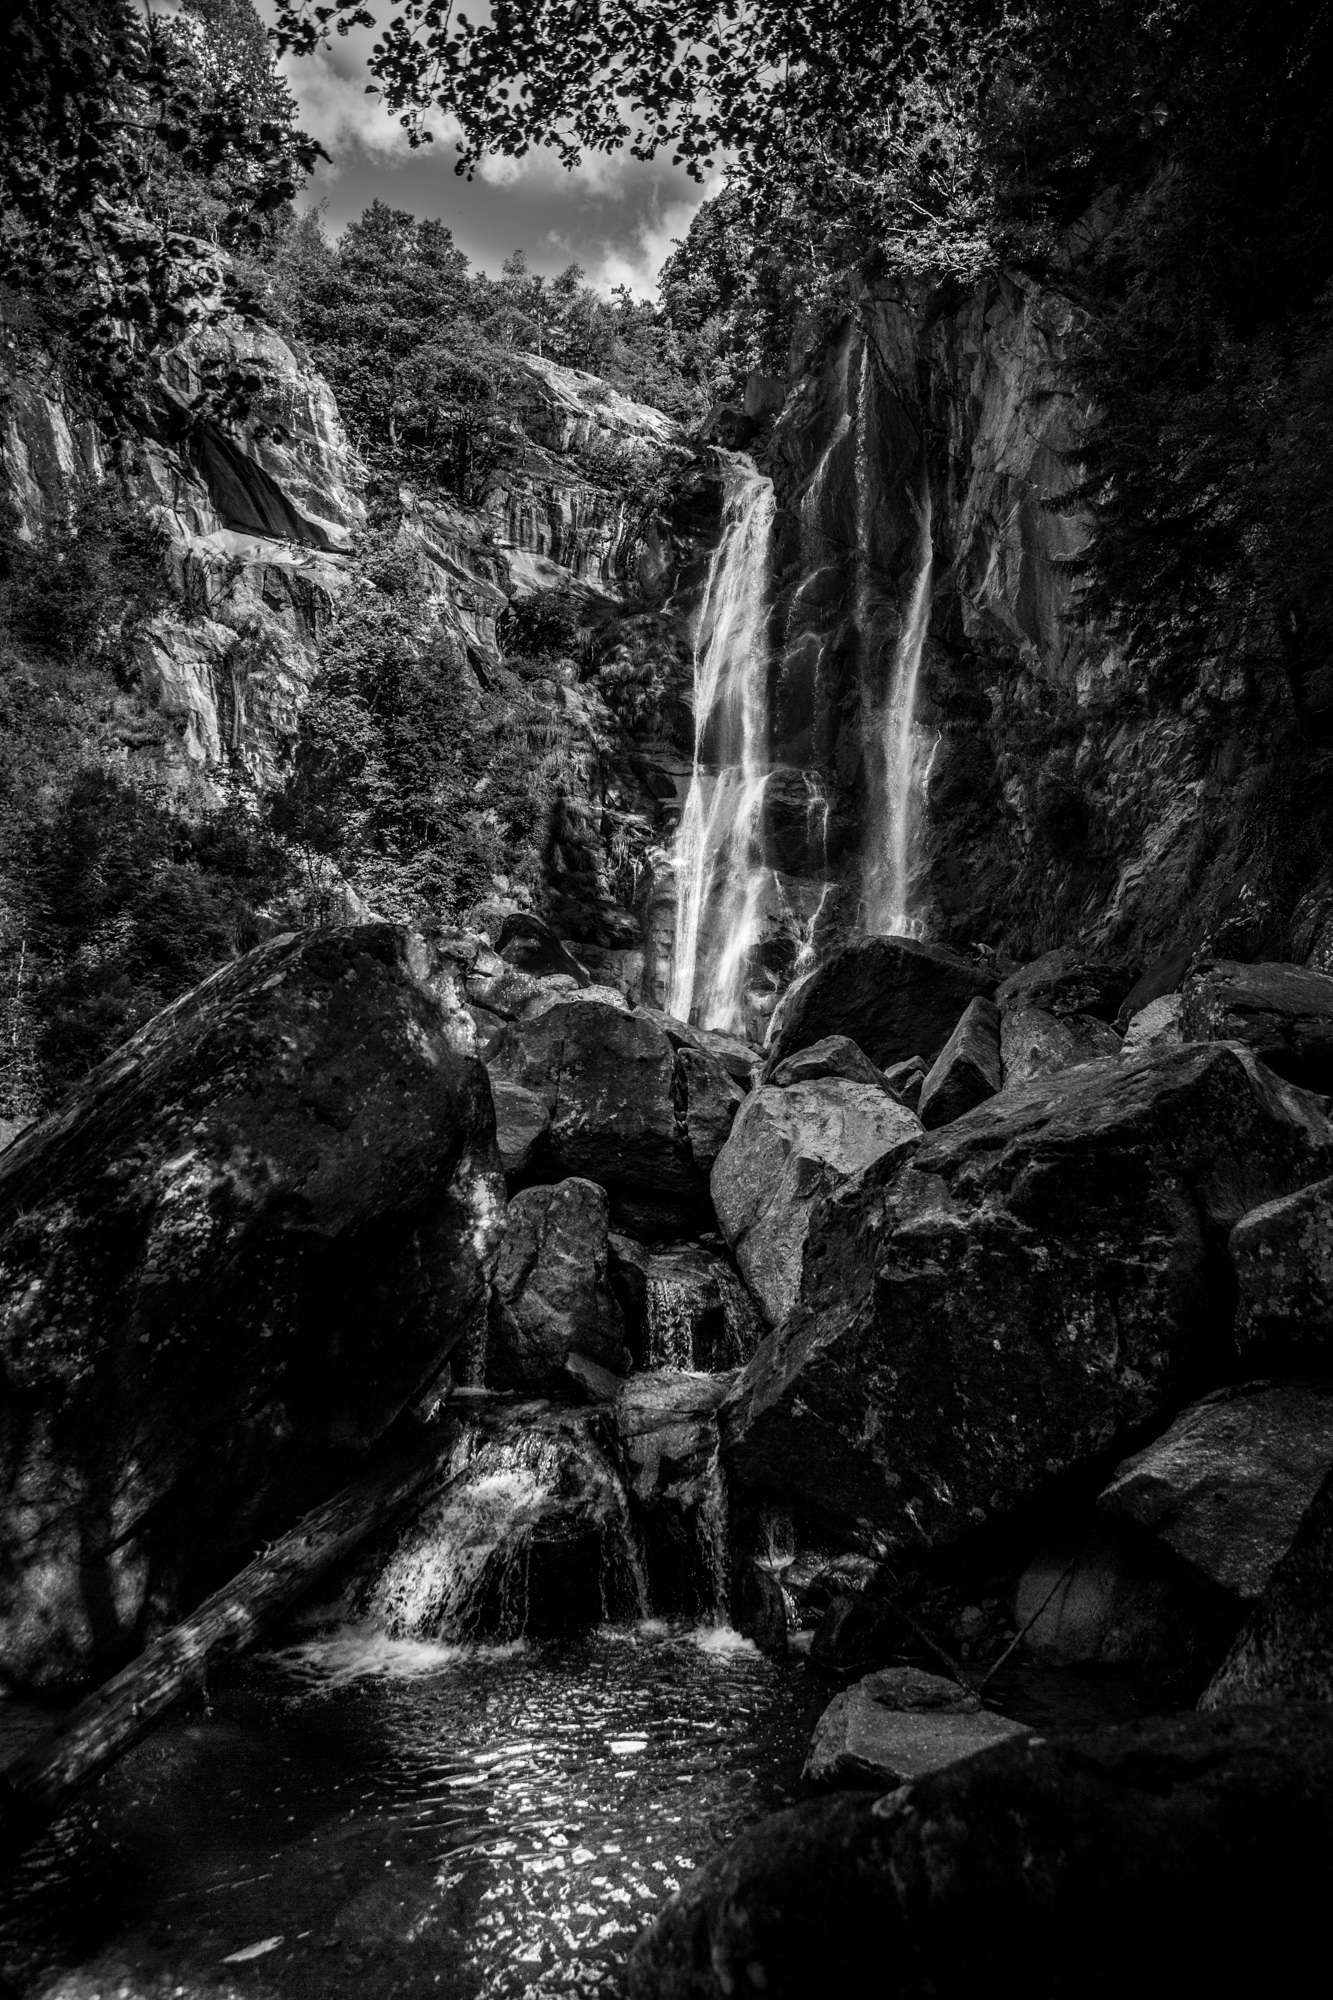
landscape, water, nature, forest, rock, waterfall, black and white, stream, jungle, darkness, monochrome, water feature, river landscape, south tyrol, monochrome photography